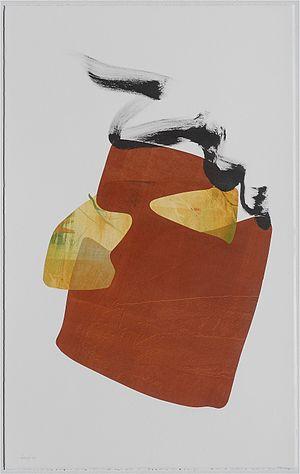
collage de Philippe Amrouche
Philippe Amrouche, né en 1966 à Angoulême, est un peintre français d'origine Algérienne.